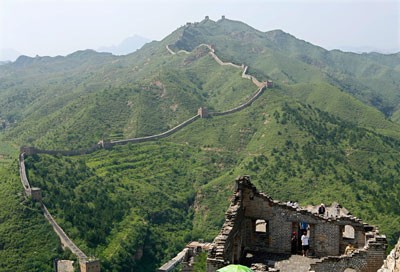
Landmark: Great Wall of China